Arad, Israel

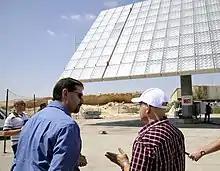
US Ambassador Shapiro visits Arad solar plant

Between 1964 and 1974, Arad's average temperature in January was , and in July. The average yearly precipitation between 1960 and 1990 was , and between 1962 and 1978. Arad is thus situated in an arid area, where most precipitation falls in the winter months of December, January and February. It does however, on rare occasions, snow. Two examples are the massive snowstorm during the 1991–92 winter that swept through entire mountainous region of the Negev and January's snowstorm of 2008.